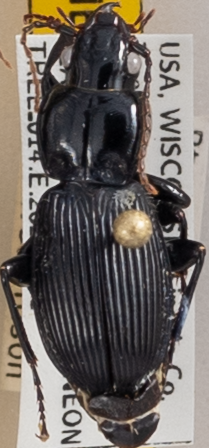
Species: Pterostichus coracinus
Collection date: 2021-08-31
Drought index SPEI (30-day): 0.746
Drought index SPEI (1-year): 0.258
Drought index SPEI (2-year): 1.546